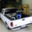
Label: pickup_truck